Battle of Hwanggan

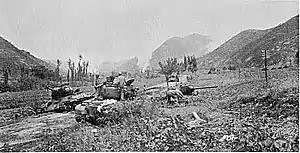
Tanks of the 27th Infantry advance into the Bowling Alley, August 21.

The 27th Infantry Regiment lost 53 men killed, 221 wounded, and 49 missing, a total of 323 battle casualties during the battles along the Hwanggan road. However, it was able to delay the North Korean division for five days in this effort. The KPA 2nd Division suffered heavily during this time to US artillery and armor, some estimates placing its losses above 3,000 men in the battles along the road. The US 1st Cavalry Division initially took the 27th Infantry's place on the line, but retreated without engaging the KPA 2nd Division after movement by the KPA 3rd Division threatened to take Kumch'on and block the 1st Cavalry's route of supply. The division was driven to the Naktong River by July 31, having taken 916 casualties at Hwanggan and Sangju in its first ten days on the line. Tactically, the North Koreans had been successful in pushing the US forces south and capturing the ground, but the American units had bought strategically valuable time to set up the Pusan Perimeter.